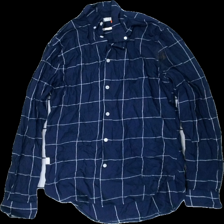
View: front
Type: Shirt
Category: Men
Brand: Not in the list
Brand text on label: homebound
Colors: White, Blue
Material: 100% cotton
Pattern: Checkered print
Cut: Regular
Size: S
Season: All
Stains: Major
Damage: fläck
Damage location: top right
Damage 2 location: middle right
Damage 3 location: middle left
Price range: <50
Recommended usage: Export
Description: rutig skjorta med stor fläck i höger armhåla